V. K. Krishna Menon

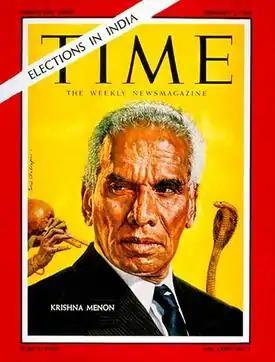
Menon was frequently vilified in the Western press, which described or depicted him as a "snake-charmer", as in "TIME" magazine's 1962 cover portrait.

After India gained independence in 1947, Menon was appointed High Commissioner of India to the United Kingdom, a post in which he remained until 1952. Menon's distrust of the West extended to the United Kingdom, and his opposition to British political manoeuvres led MI5 to deem him a "serious menace to security". From 1929 onwards, Menon had been kept under surveillance, with a warrant to intercept his correspondence being issued in December 1933, identifying him as an "important worker in the Indian revolutionary movement". Clandestine surveillance intensified following Menon's 1946 meeting in Paris with Soviet Foreign Minister Vyacheslav Molotov, and Indian independence. In 2007, hundreds of pages of MI5 files documenting their coverage of Menon were released, including transcripts of phone conversations and intercepted correspondences with other statesmen and Nehru himself.